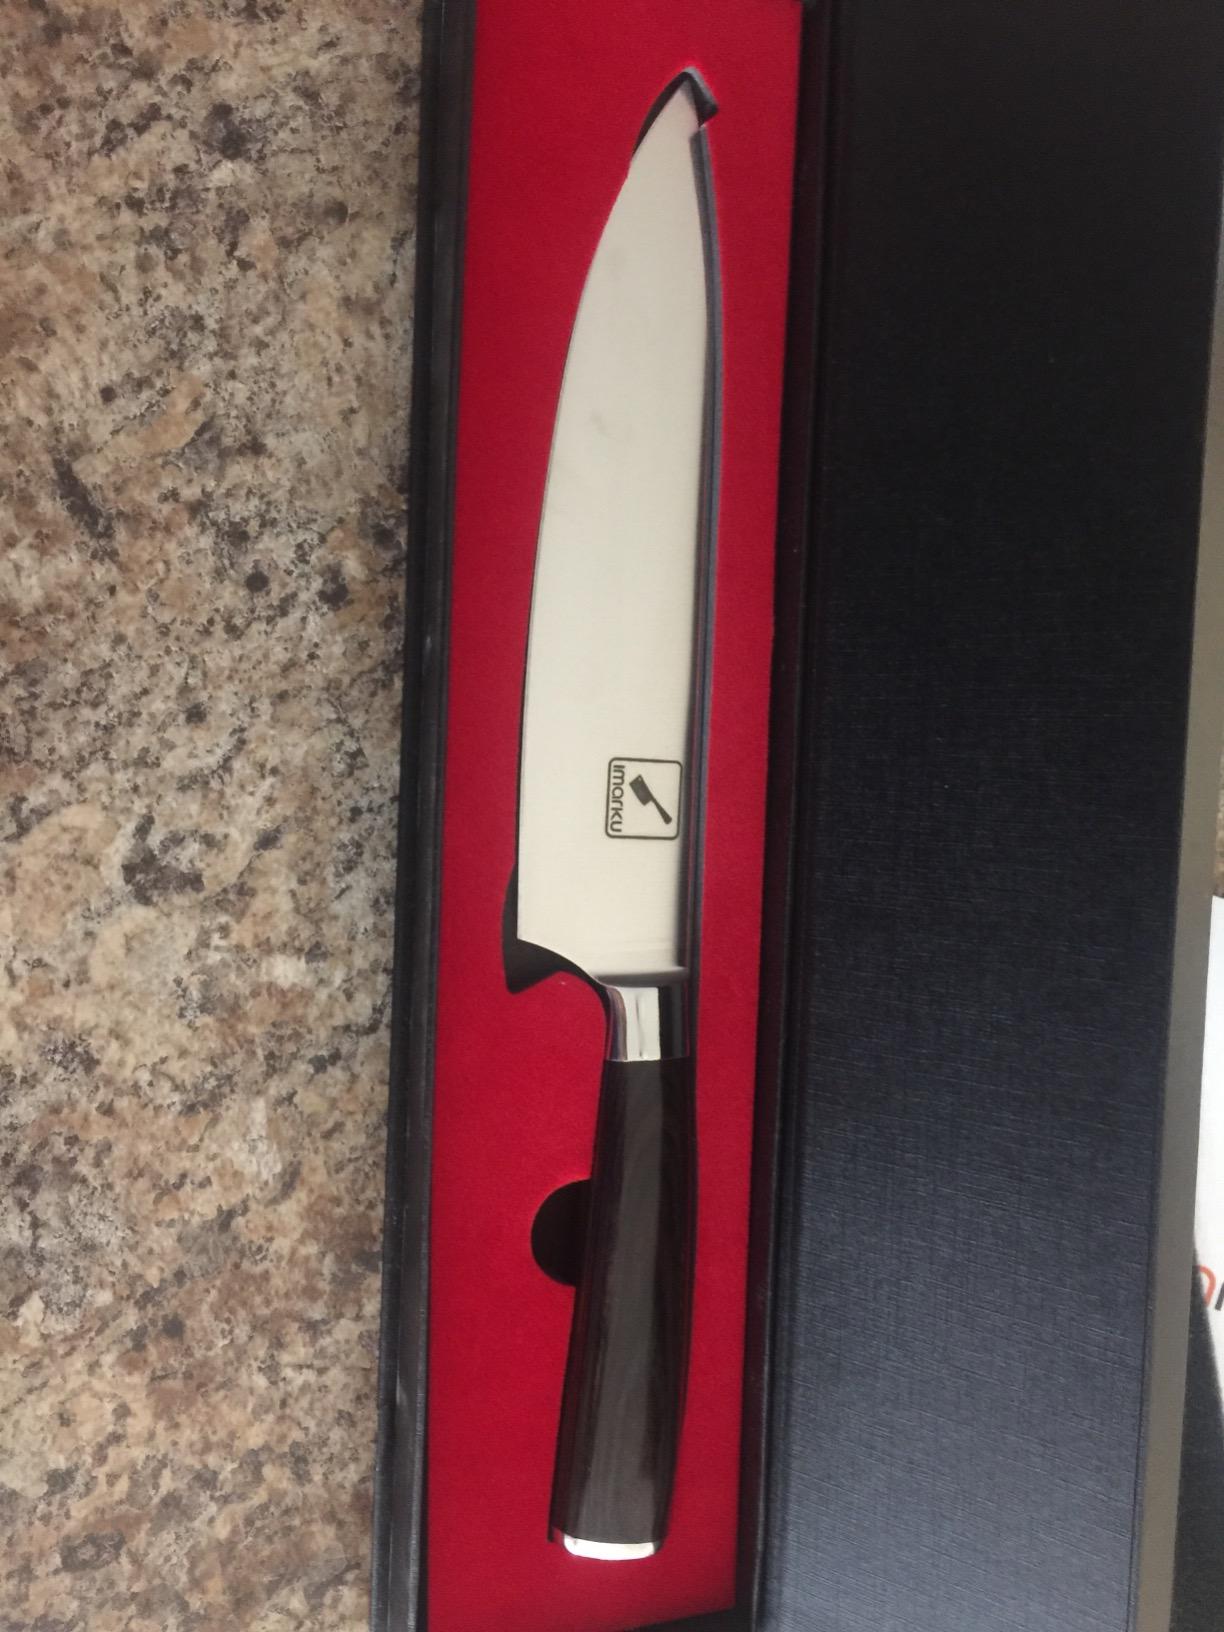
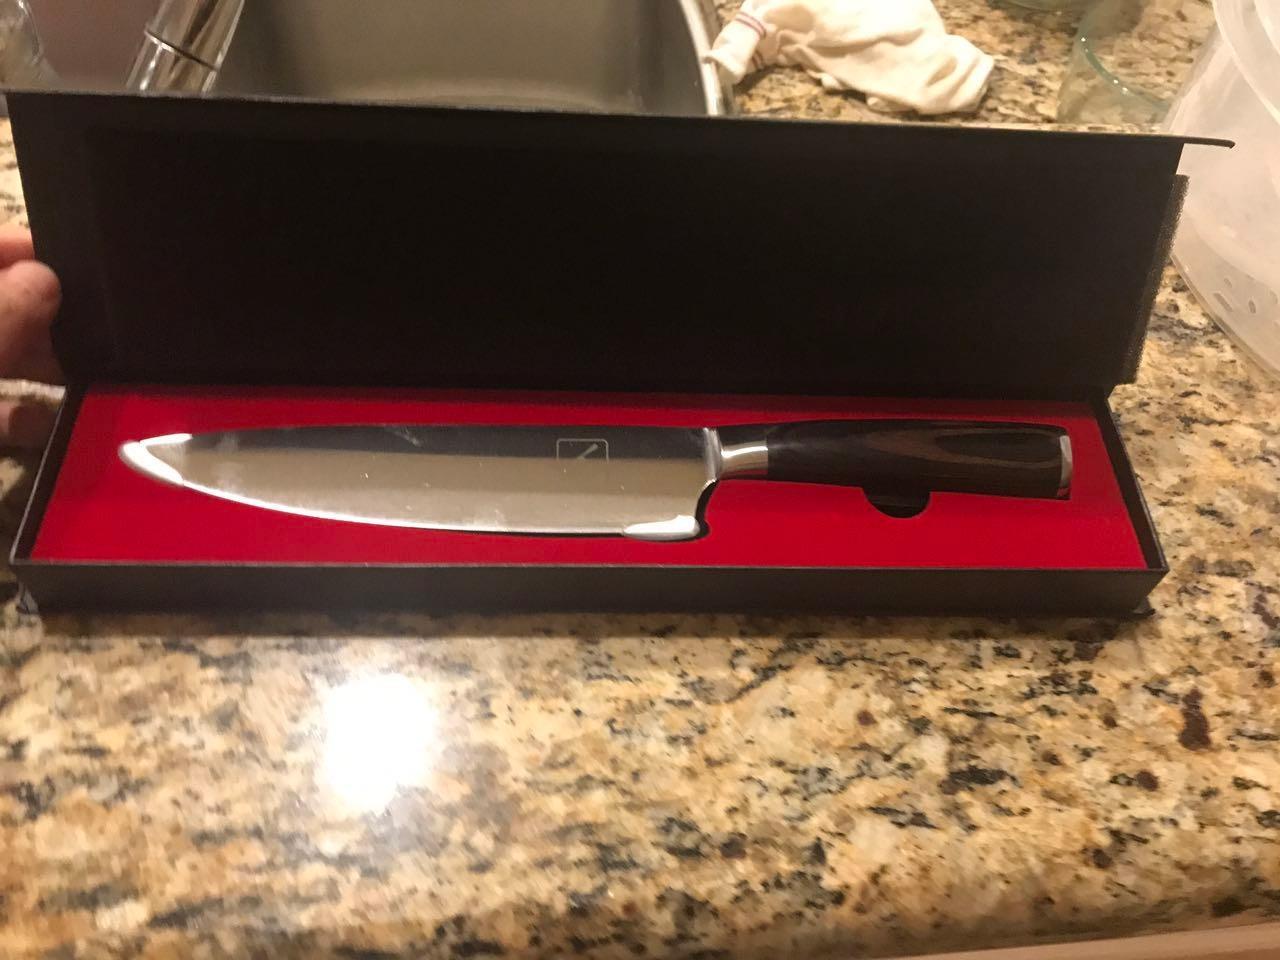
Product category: items_knife
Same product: yes